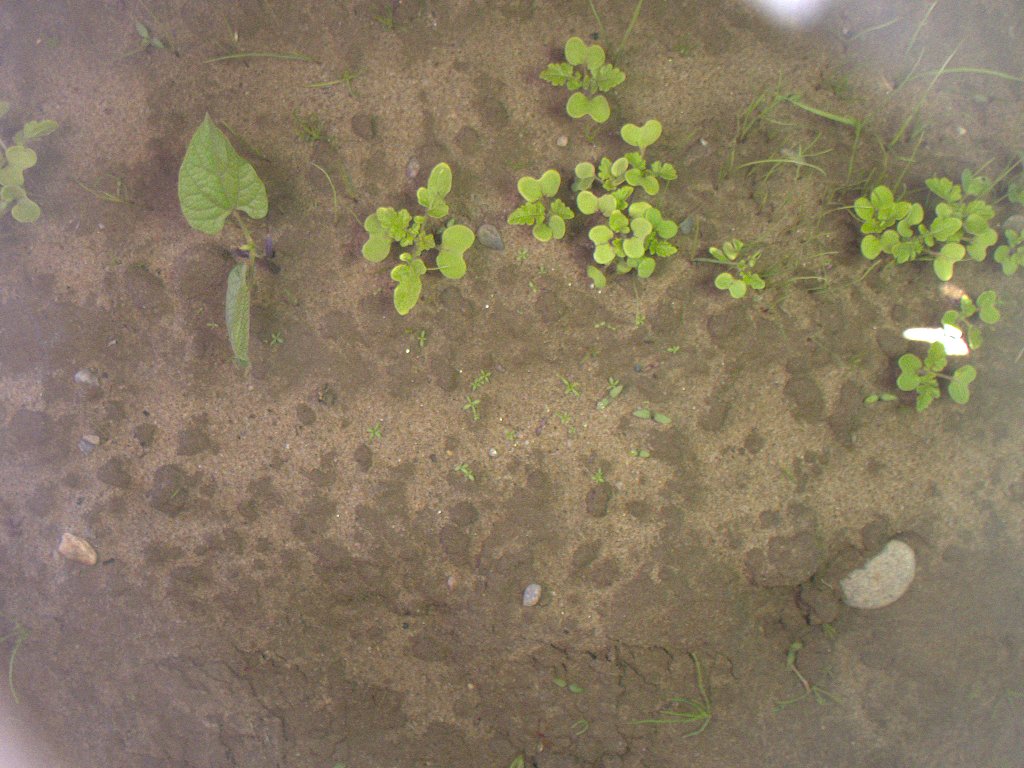
Crop: bean
Objects: bean, stem_bean